Saare Jahaan Se Mehnga

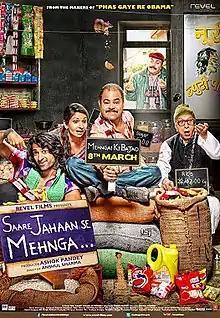

Saare Jahaan Se Mehnga is a 2013 Bollywood satire film directed by Anshul Sharma starring Sanjay Mishra and Pragati Pandey. The film was written by Roopesh Thapliyal and Vijay Manral, and the lyrics were by Naveen Tyagi. The film also has Ranjan Chhabra, Disha, Vishwa Mohan Badola, Pramod Pathak, Zakir Hussain, and Sitaram Panchal. "Saare Jahaan Se Mehnga...", produced by Ashok Pandey under the banner of Revel Films, is a satire on the rising prices in the country.